Gannochy Trust

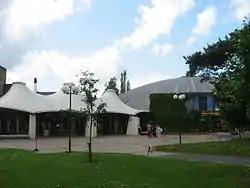
Bell's Sports Centre, 2007

In line with A K Bell's vision to improve the lives of his local community, the Gannochy Trust has played a significant role in the development of modern-day Perth, and it has been noted that some of the city's most iconic landmarks are a result of support from the Trust.